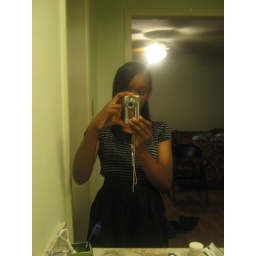
me sittin in the mirror taking pics b4 i hit the road to magnolia